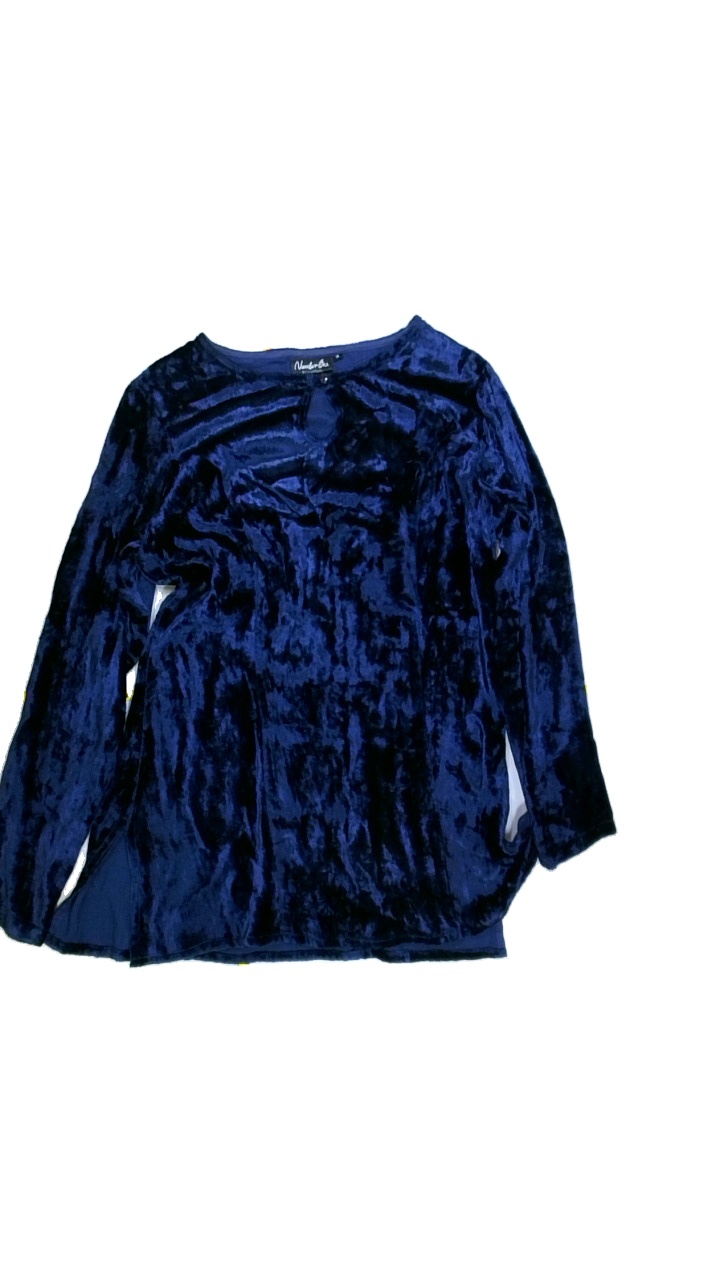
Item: Cardigan (Ladies)
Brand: Kappahl
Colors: Blue
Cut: Loose
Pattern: Plain
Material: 100% Visc
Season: All
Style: No trend
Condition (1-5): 4
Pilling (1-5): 5
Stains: Yes
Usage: Repair
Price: <50